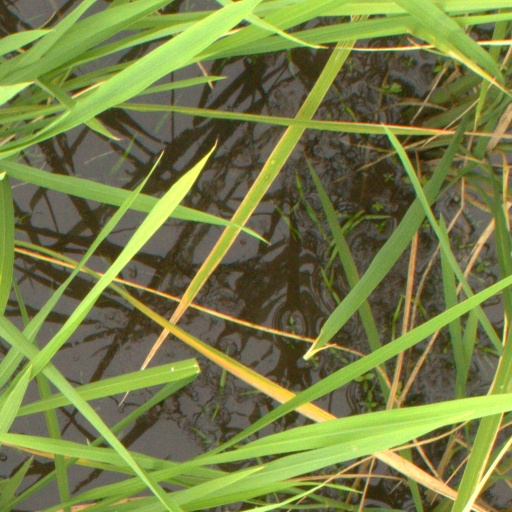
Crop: rice